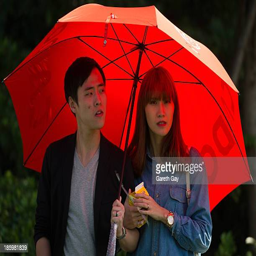
a couple shade themselves from the sun under an umbrella during day